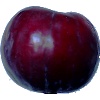
Label: Plum 2